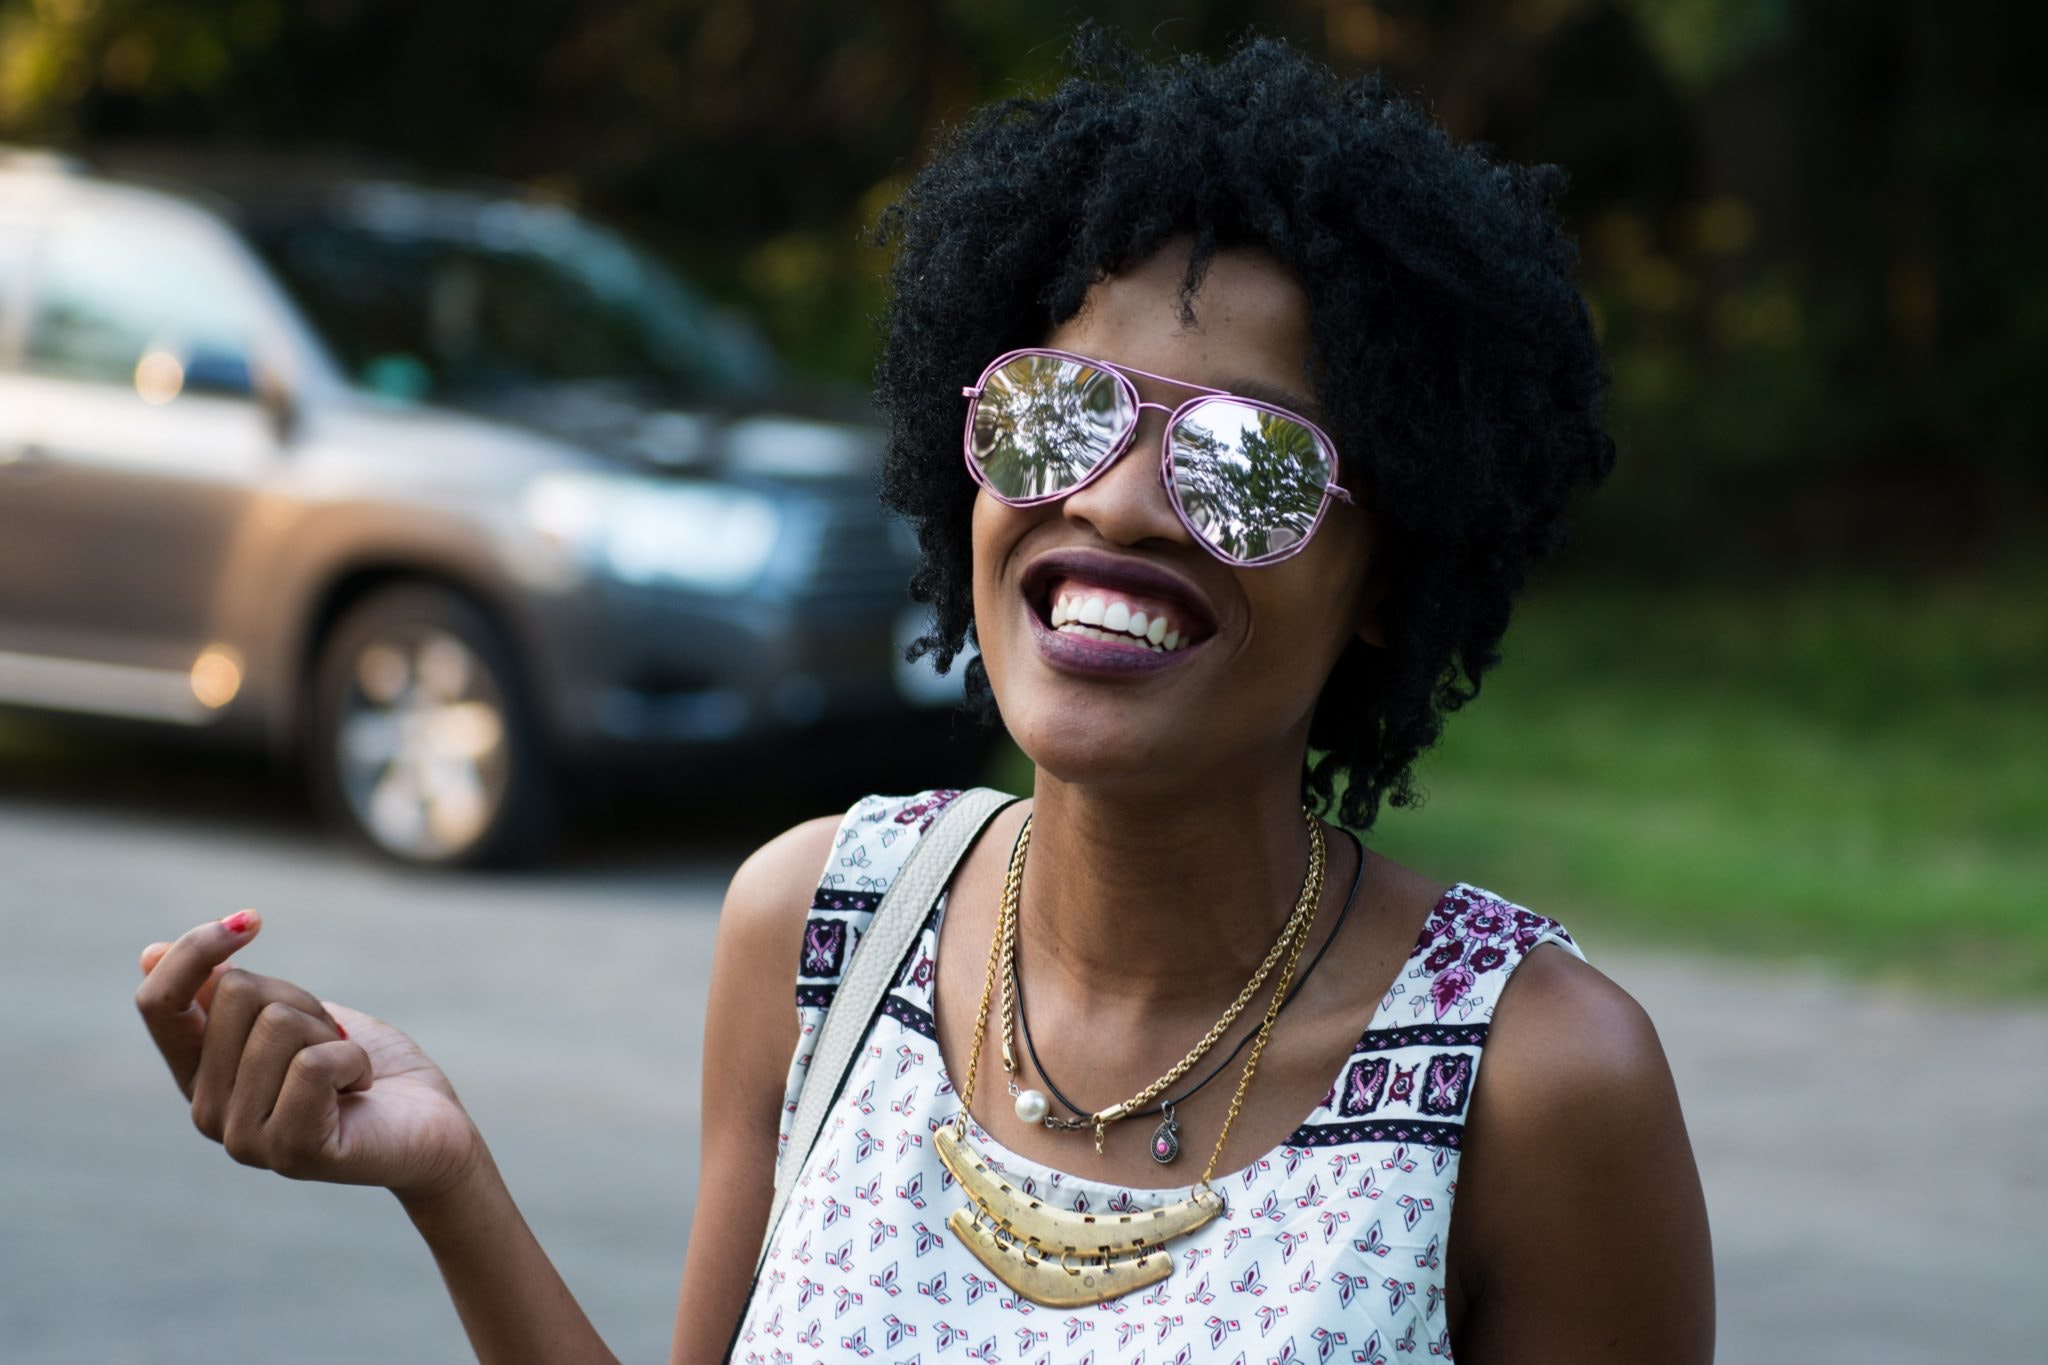
eyewear, hair, glasses, sunglasses, beauty, hairstyle, fashion, cool, black hair, smile, fun, human, photography, vision care, afro, street fashion, street, plant, road, fashion accessory, vacation, vehicle, child, gesture, style, car